Ford E-Series

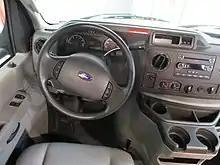
The dashboard after the 2009 redesign, used until 2020

In September 2001, Ford announced it was working on a E-550 version of the E-Series for cutaway use. In 2002, Ford introduced the E-550 Super Duty as the highest-GVWR version of the E-Series with GVWRs up to 19,000 lbs. Offered solely in a cutaway-cab design, the E-550 was intended to bridge the gap between the pickup truck–derived F-450/550 Super Duty and the F-650 medium-duty trucks.